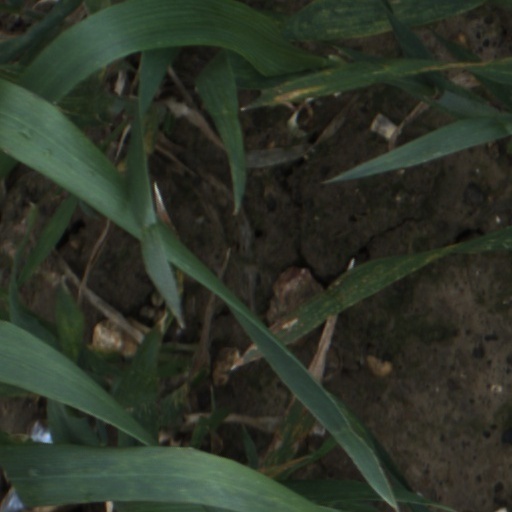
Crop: wheat